Dakota, Minnesota and Eastern Railroad

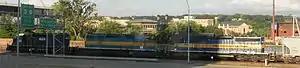
A lashup of HLCX, DME and ICE locomotives at Dubuque, Iowa

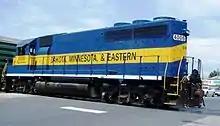
DME 4006, "City of Balaton", an EMD GP40.

DM&E originally purchased used first-generation locomotives from a variety of railroads; in the early years it was more common to see a locomotive with a Milwaukee Road or Chicago and North Western Railway paint scheme than a DM&E paint scheme. Over the years, the locomotives were repainted, many with DM&E's paint scheme of blue with a yellow stripe along its length (it closely mirrored by that of sister railroad, IC&E).